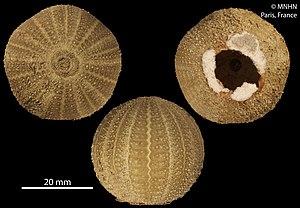
Amblypneustes ovumSpécimen MNHN-IE-2013-10561, sous la dénomination Amblypneustes griseus L. Agassiz, 1846Collection
Amblypneustes ovum est une espèce d'oursins de la famille des Temnopleuridae, que l'on trouve en Australie.
Amblypneustes est un genre d'oursins de la famille des Temnopleuridae, que l'on trouve en Australie.